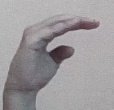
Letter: jeem